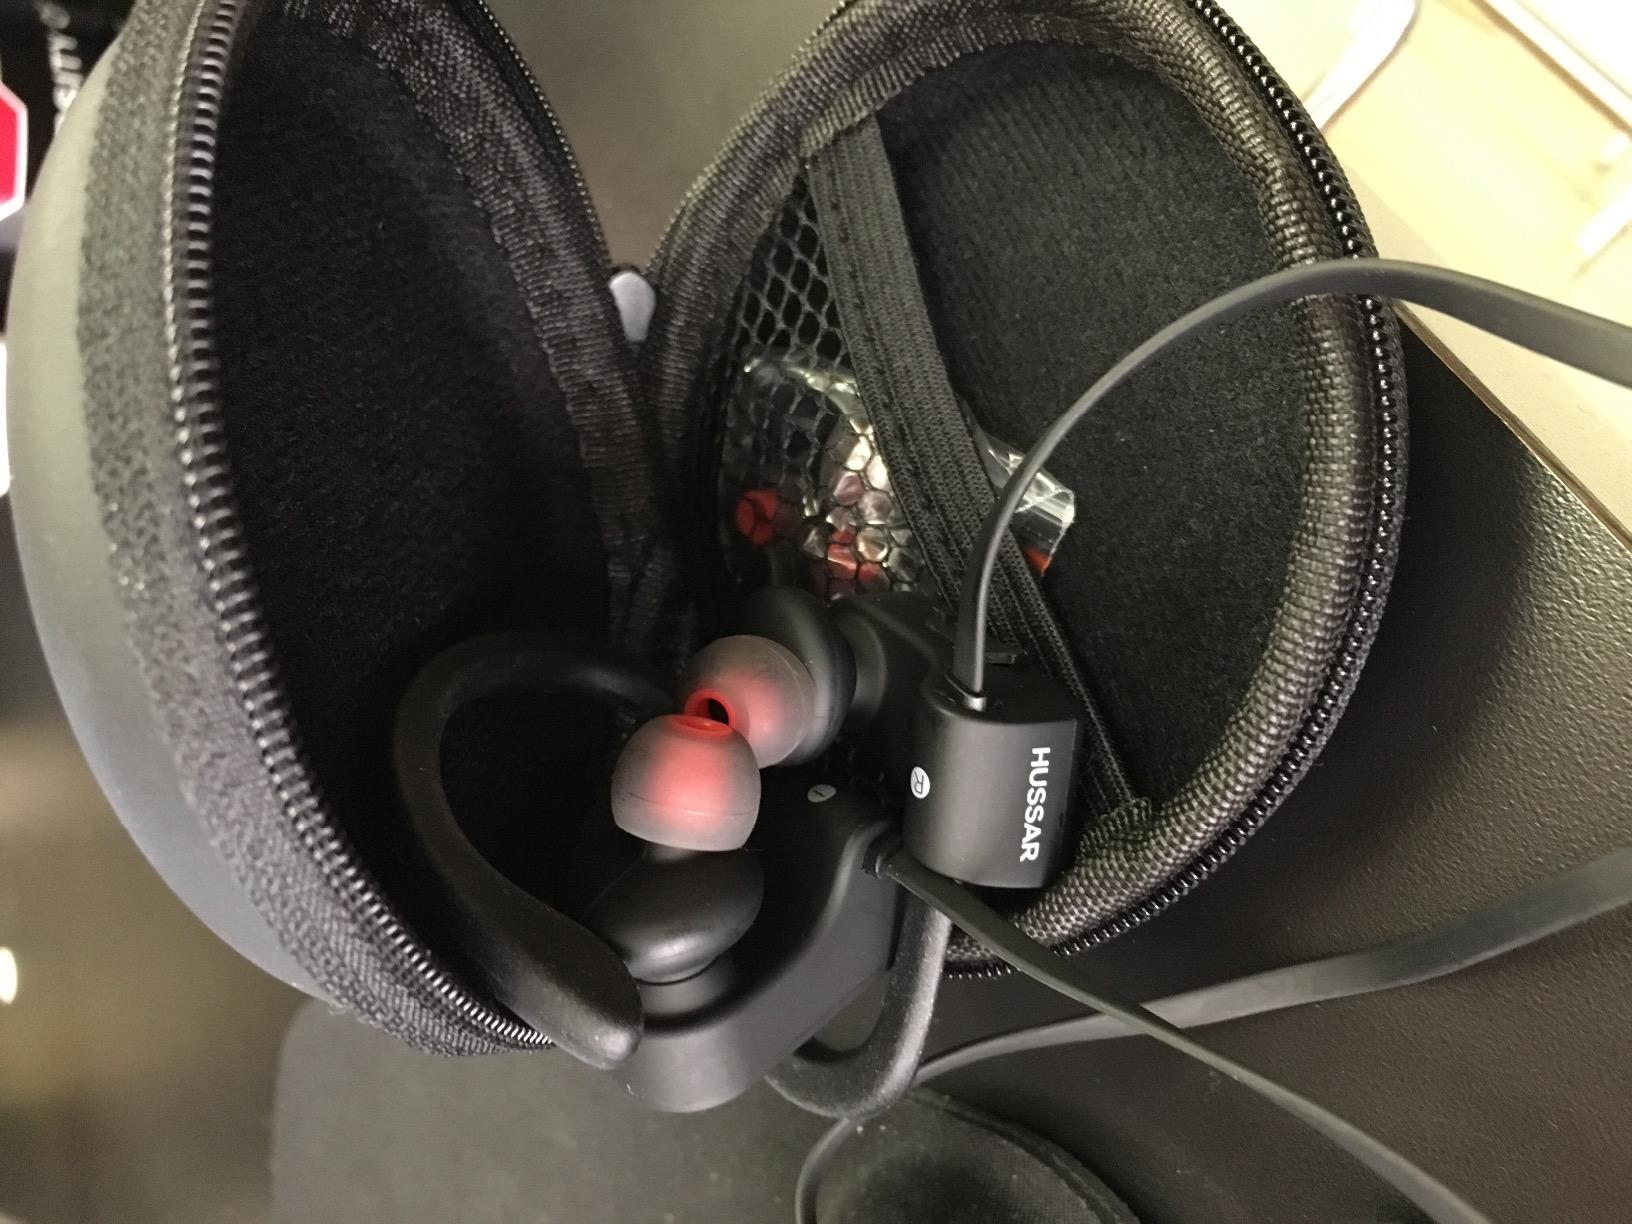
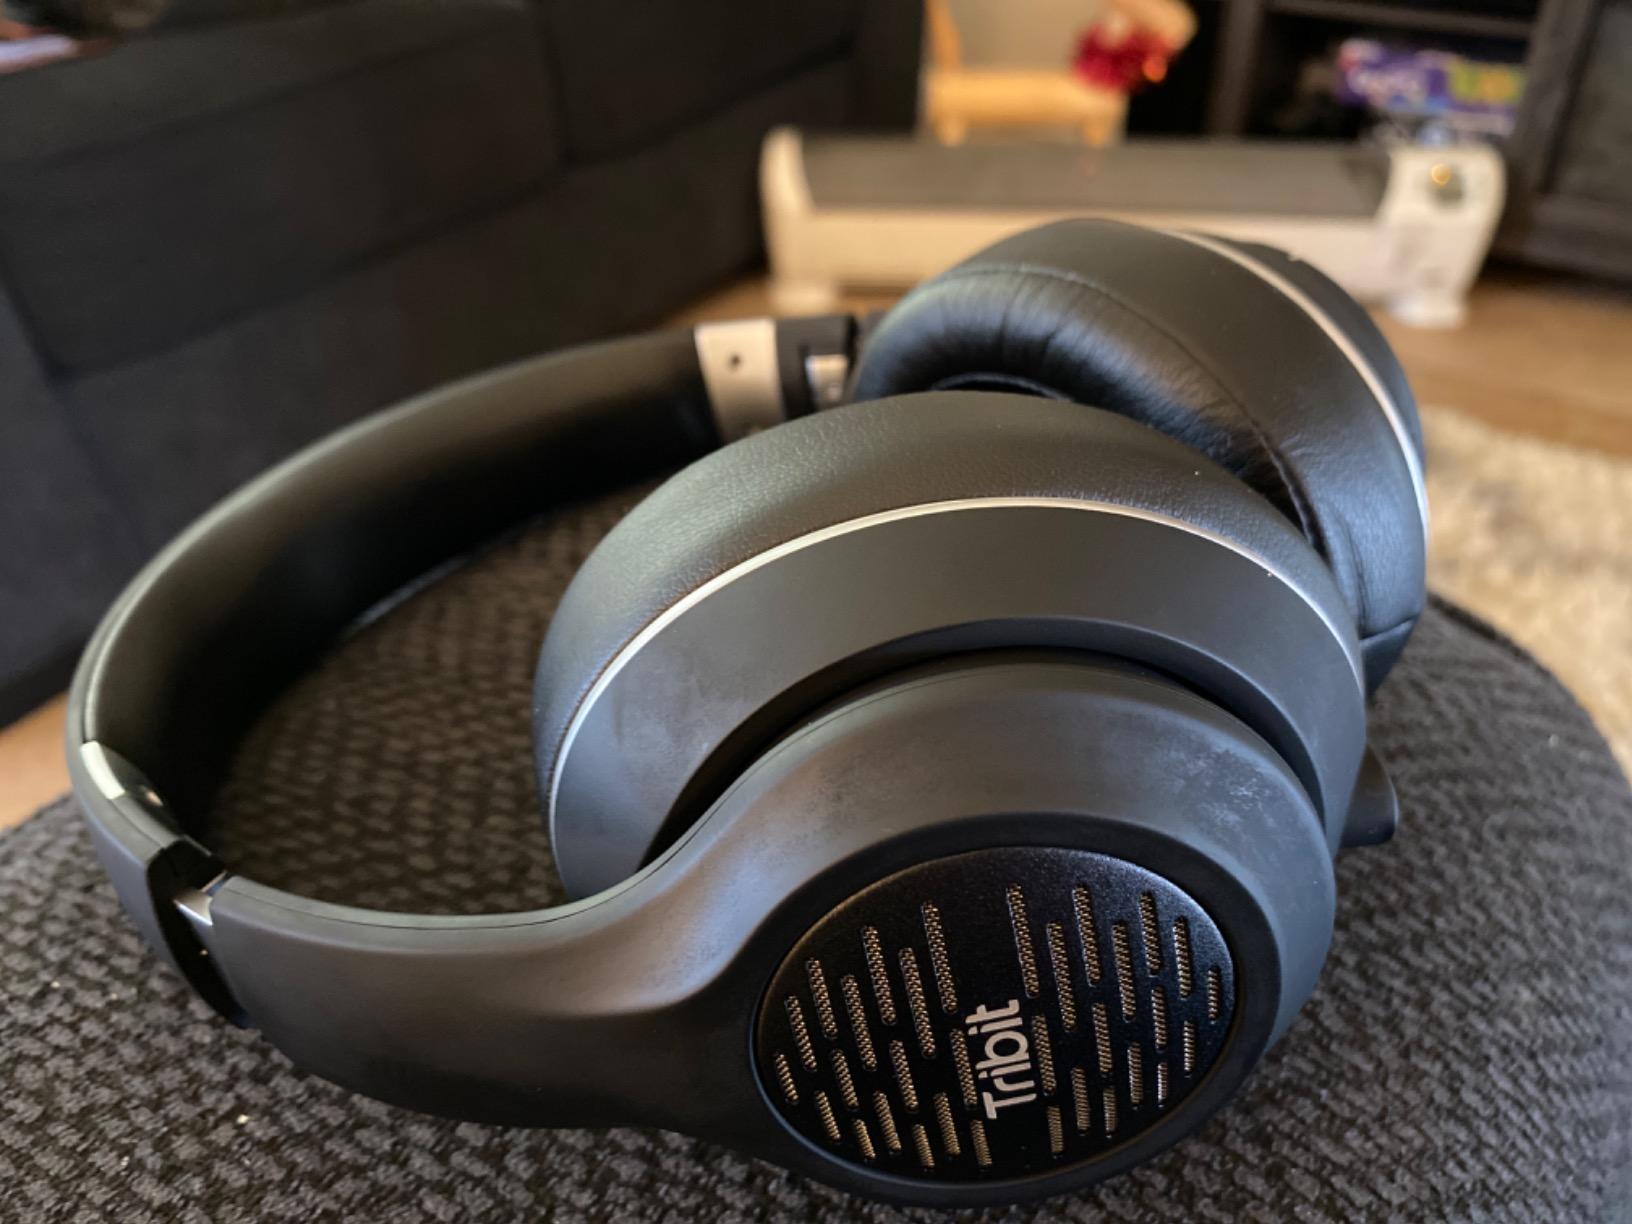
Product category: headphones
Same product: no